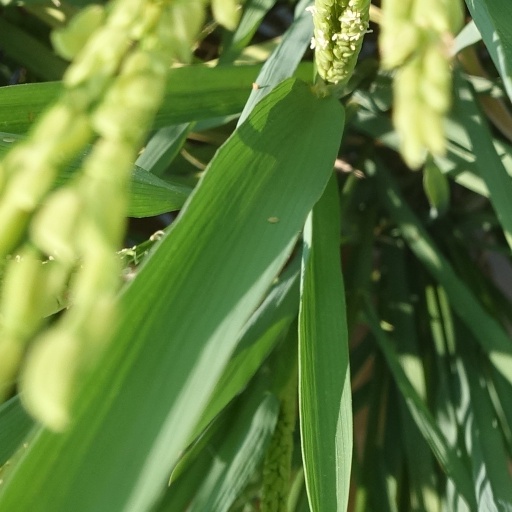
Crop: rice